Tonogayato Garden

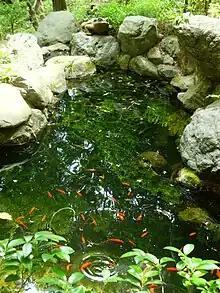
Small goldfish pond with a stone frog

The garden was laid out between 1913 and 1915 in the grounds of a villa built for Eguchi Teijo, the vice-president of the Manchurian Railway, who was a senior director of the Mitsubishi group. In 1929, the garden was purchased by the founder of Mitsubishi, Iwasaki Yatarō, who completed it as a circular style garden with a tea house. It was used as a villa for the Iwasaki Family. In response to a plan to develop the area for other uses, local residents started a campaign to preserve the garden. The Tokyo Metropolitan Government eventually purchased it in 1974 and opened it to the public in 1979. In 1998, the Tonogayato Garden was designated as a Place of Scenic Beauty by the Tokyo Metropolitan Government.